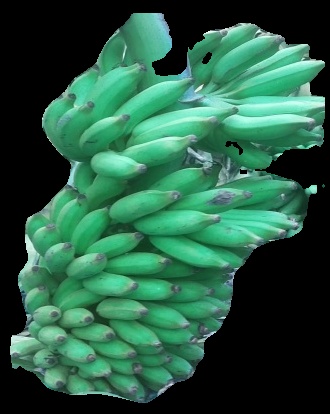
Variety: elakki-bale
Grade: grade1